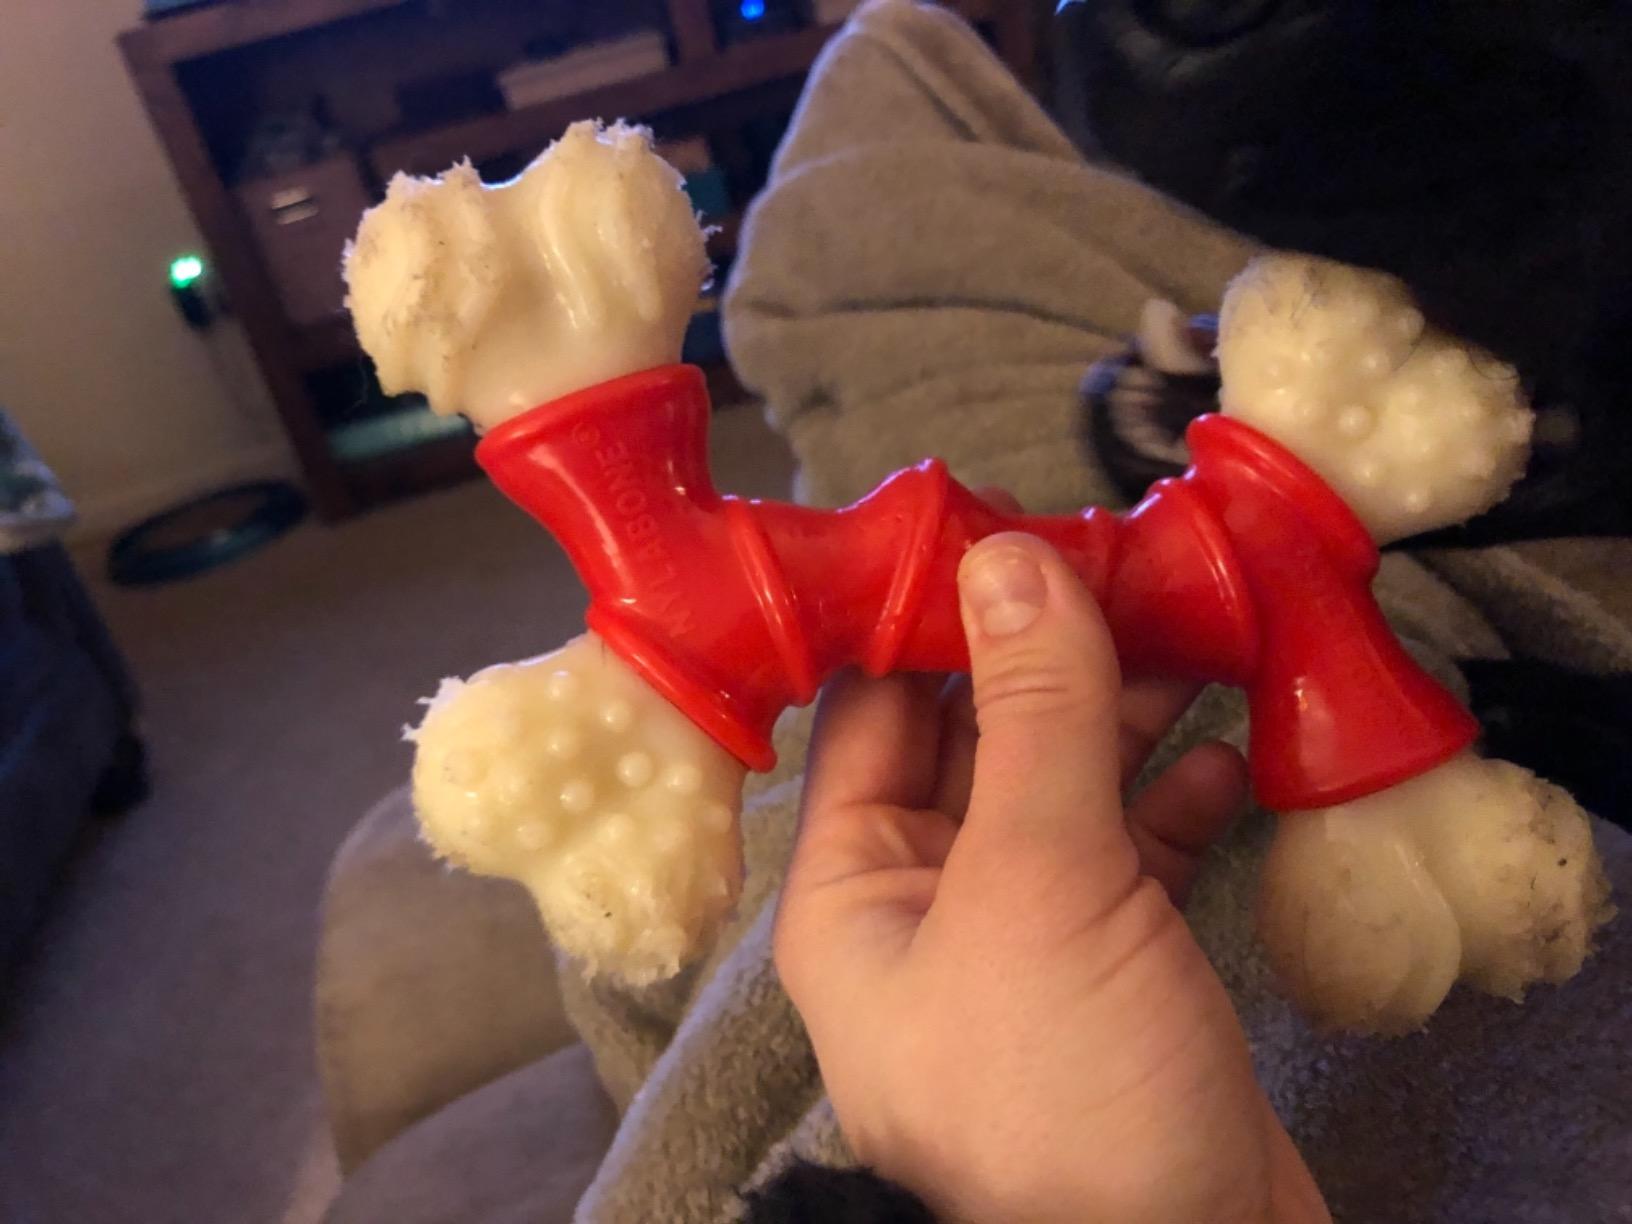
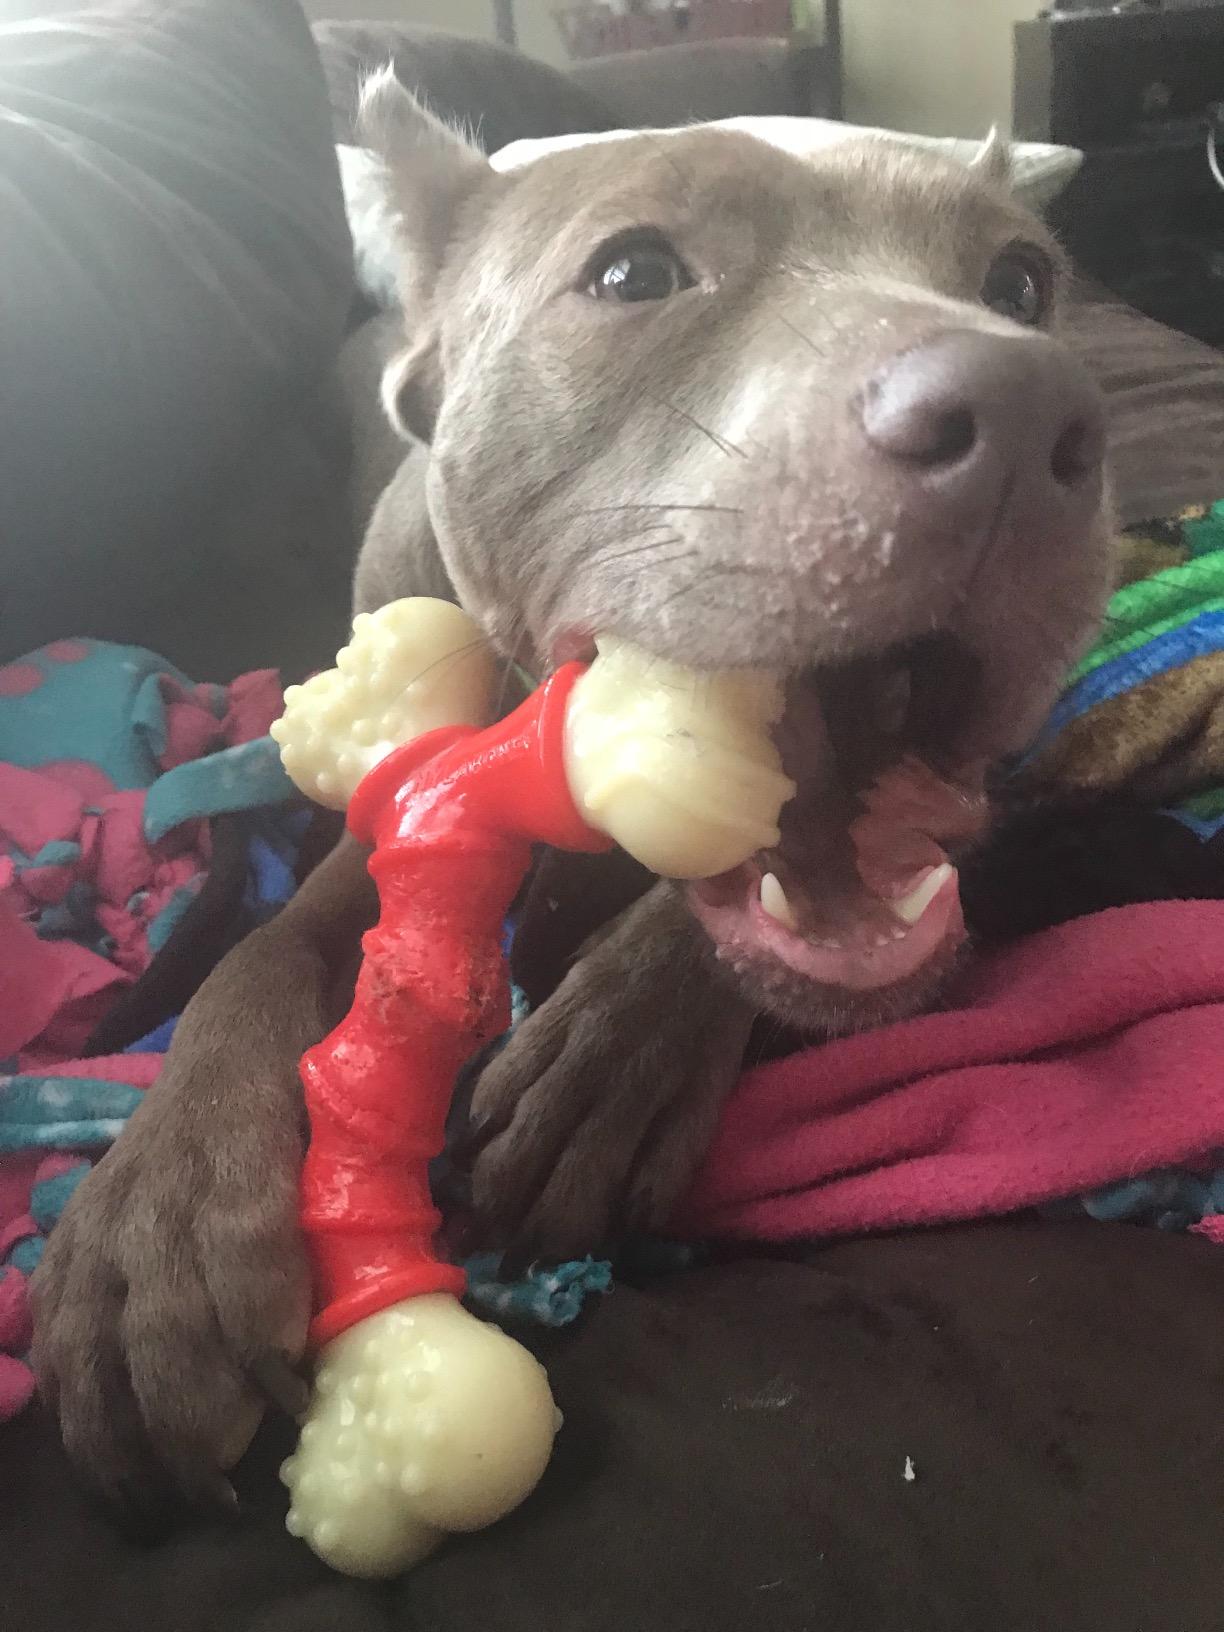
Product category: items_toy
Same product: yes